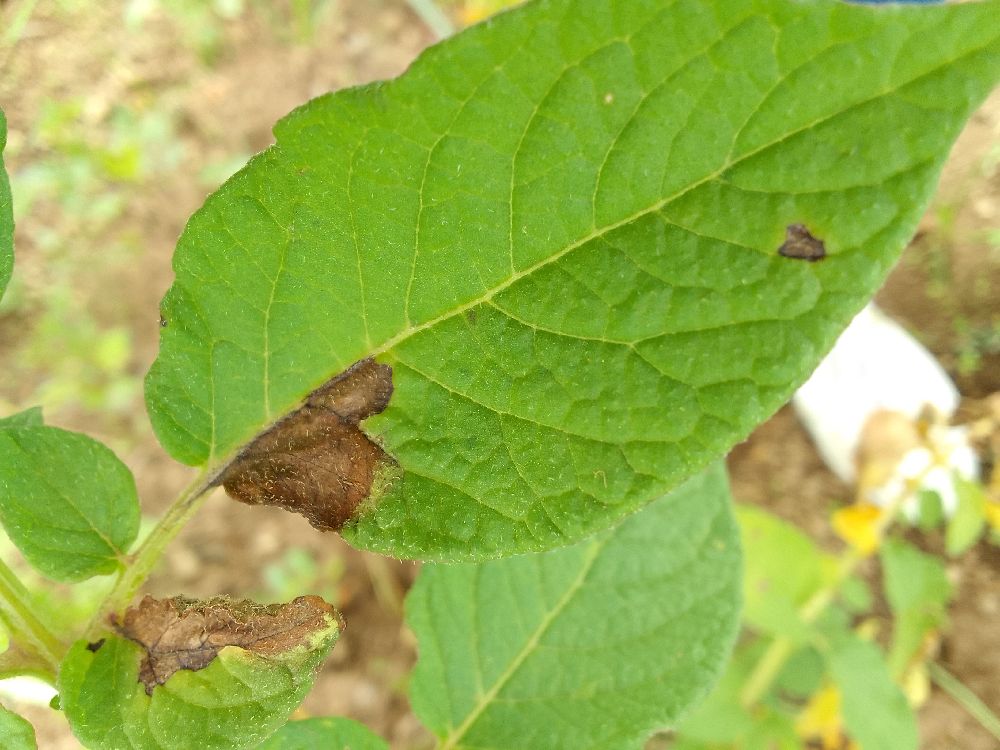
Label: Late blight